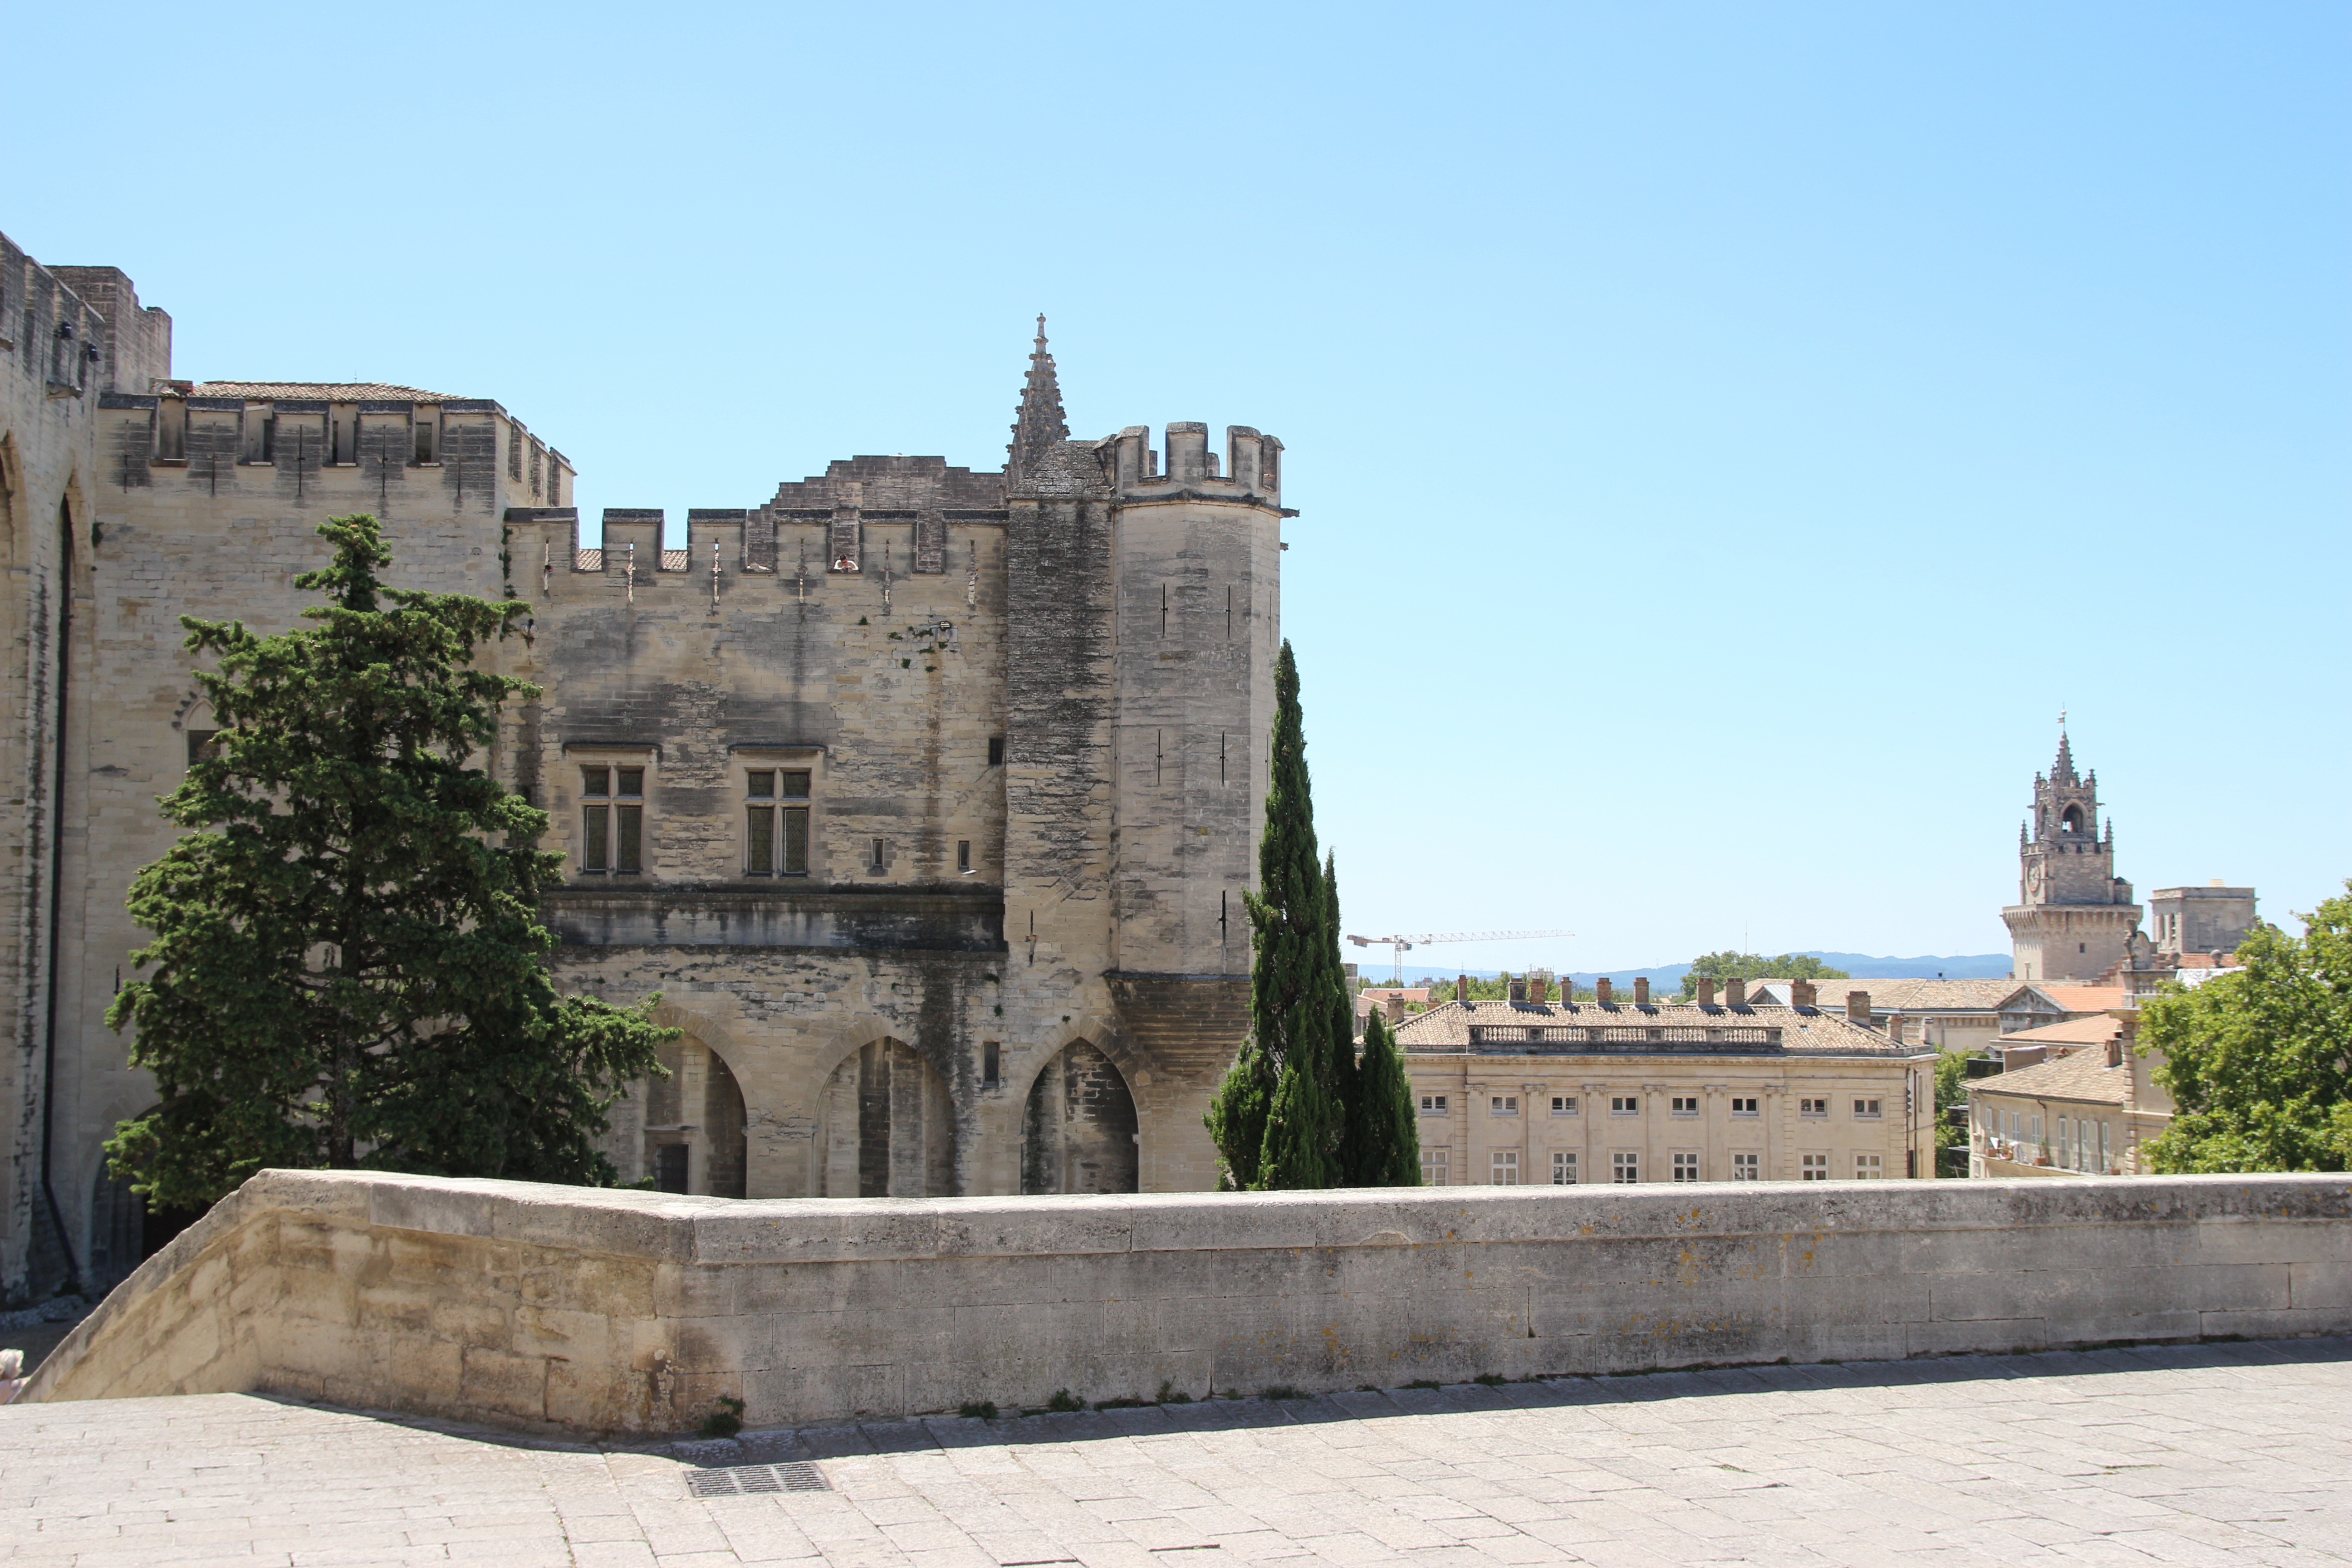
architecture, building, chateau, palace, monument, france, castle, landmark, fortification, places of interest, monastery, pope, tourist attraction, estate, avignon, imposing, south of france, palais des papes, historic site, ancient history